Serbia in the Middle Ages

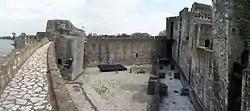
Smederevo Fortress today. With its fall in 1459, the medieval Serbian state was extinguished.

Despite the deep-seated impression that the mighty medieval Serbian state perished in one single magnificent battle, as derived from the Kosovo Myth, Serbia survived exactly 70 years after the 1389 Battle of Kosovo and perished under the Ottomans gradually languishing and shrinking. The danger was hinted already during its higher position of power, under the rule of emperor Dušan, when the Ottomans made the first permanent foothold on the European continent. Critical position was enhanced after the crumbling of the unified empire into the separate feudal states and the Battle of Maritsa (1371) and Kosovo. The battles reduced the state's territory and diminished its "living force". The Ottoman defeat by the Timurid Empire at the Battle of Angora in 1402 and the ensuing turmoil in the empire, allowed for several decades of revival in Serbia (Lazarević renaissance).